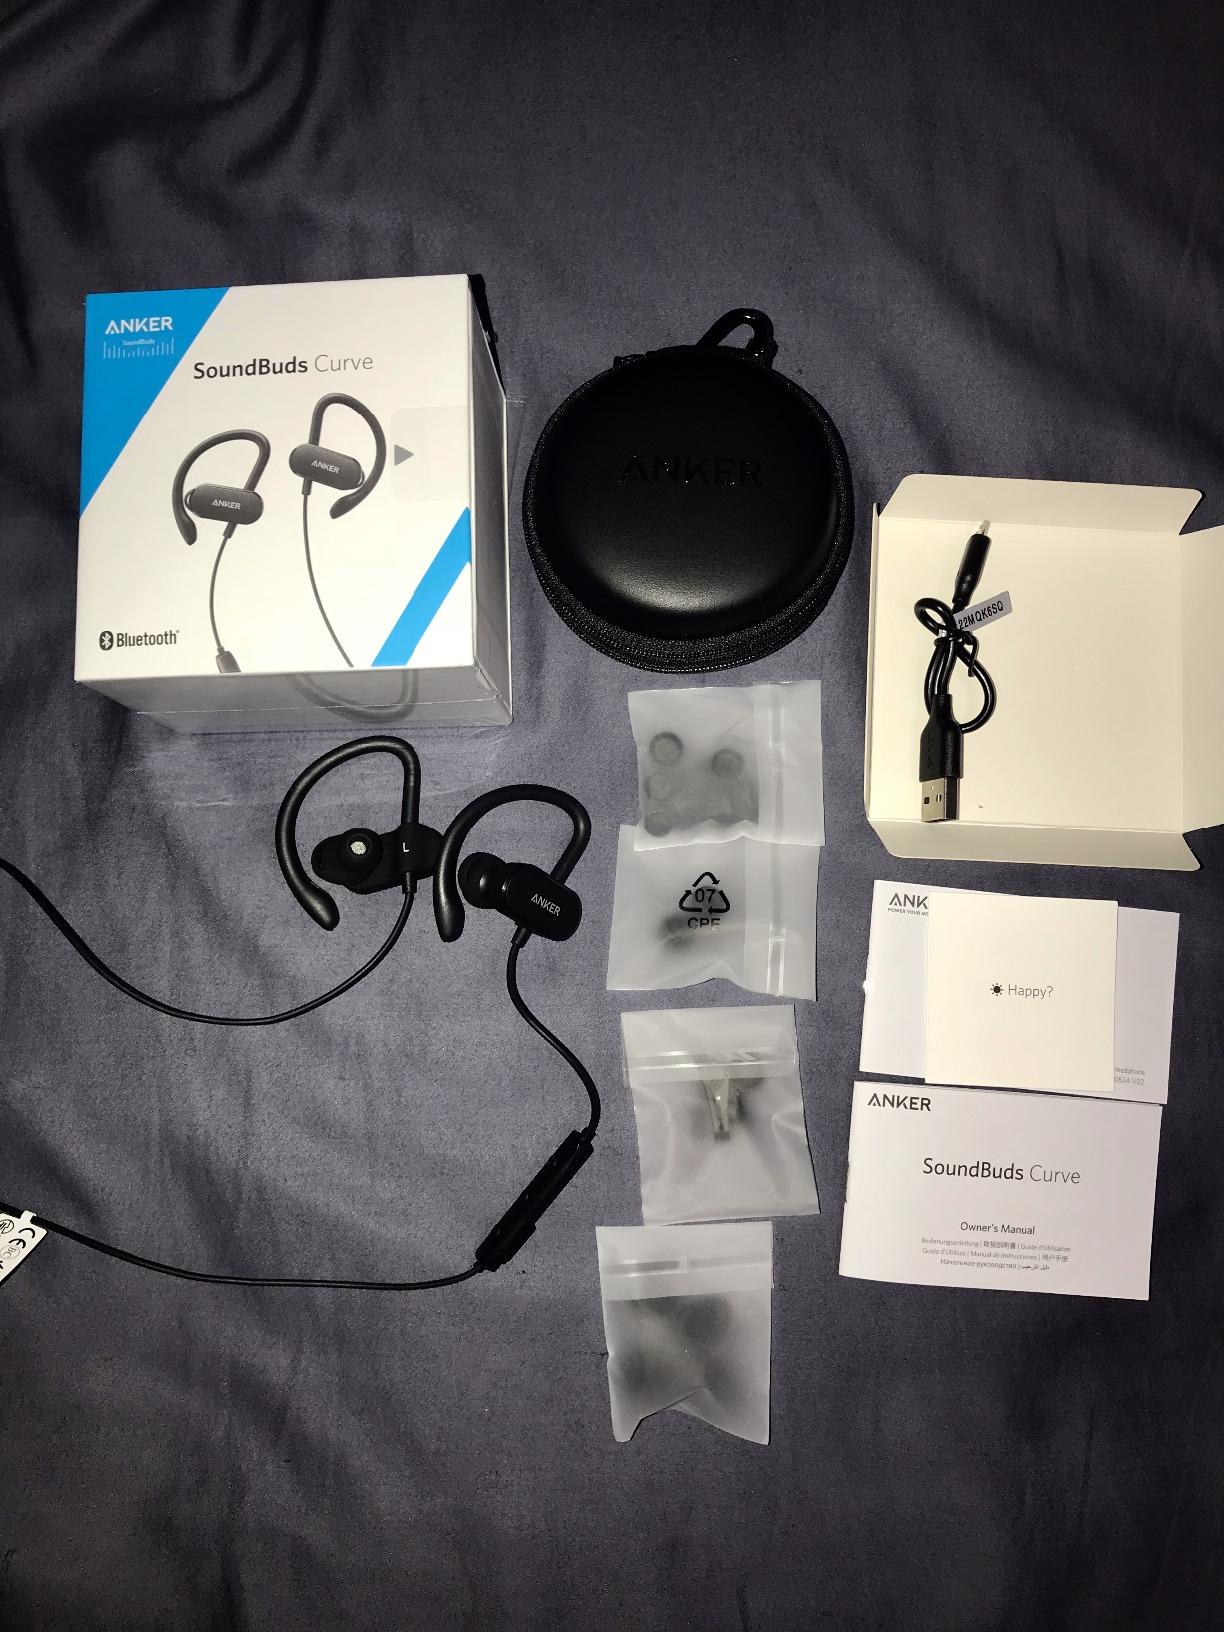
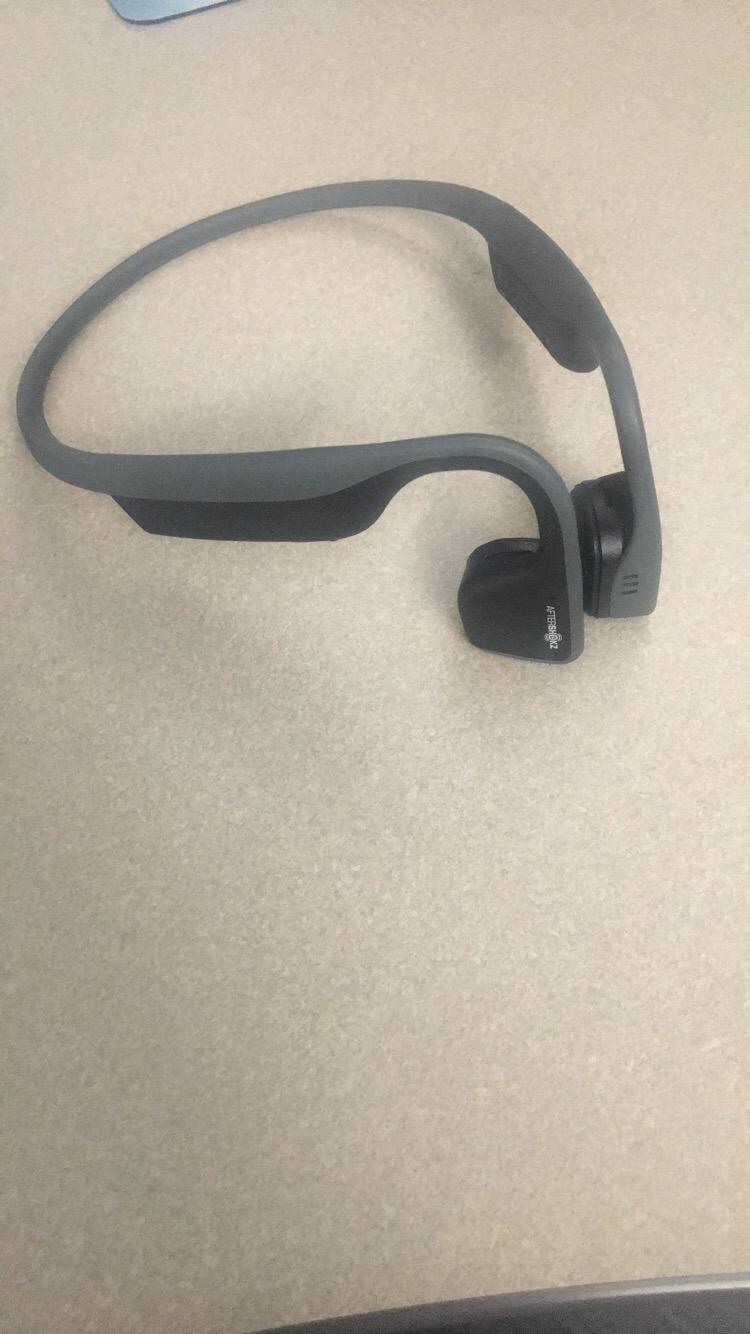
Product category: headphones
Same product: no